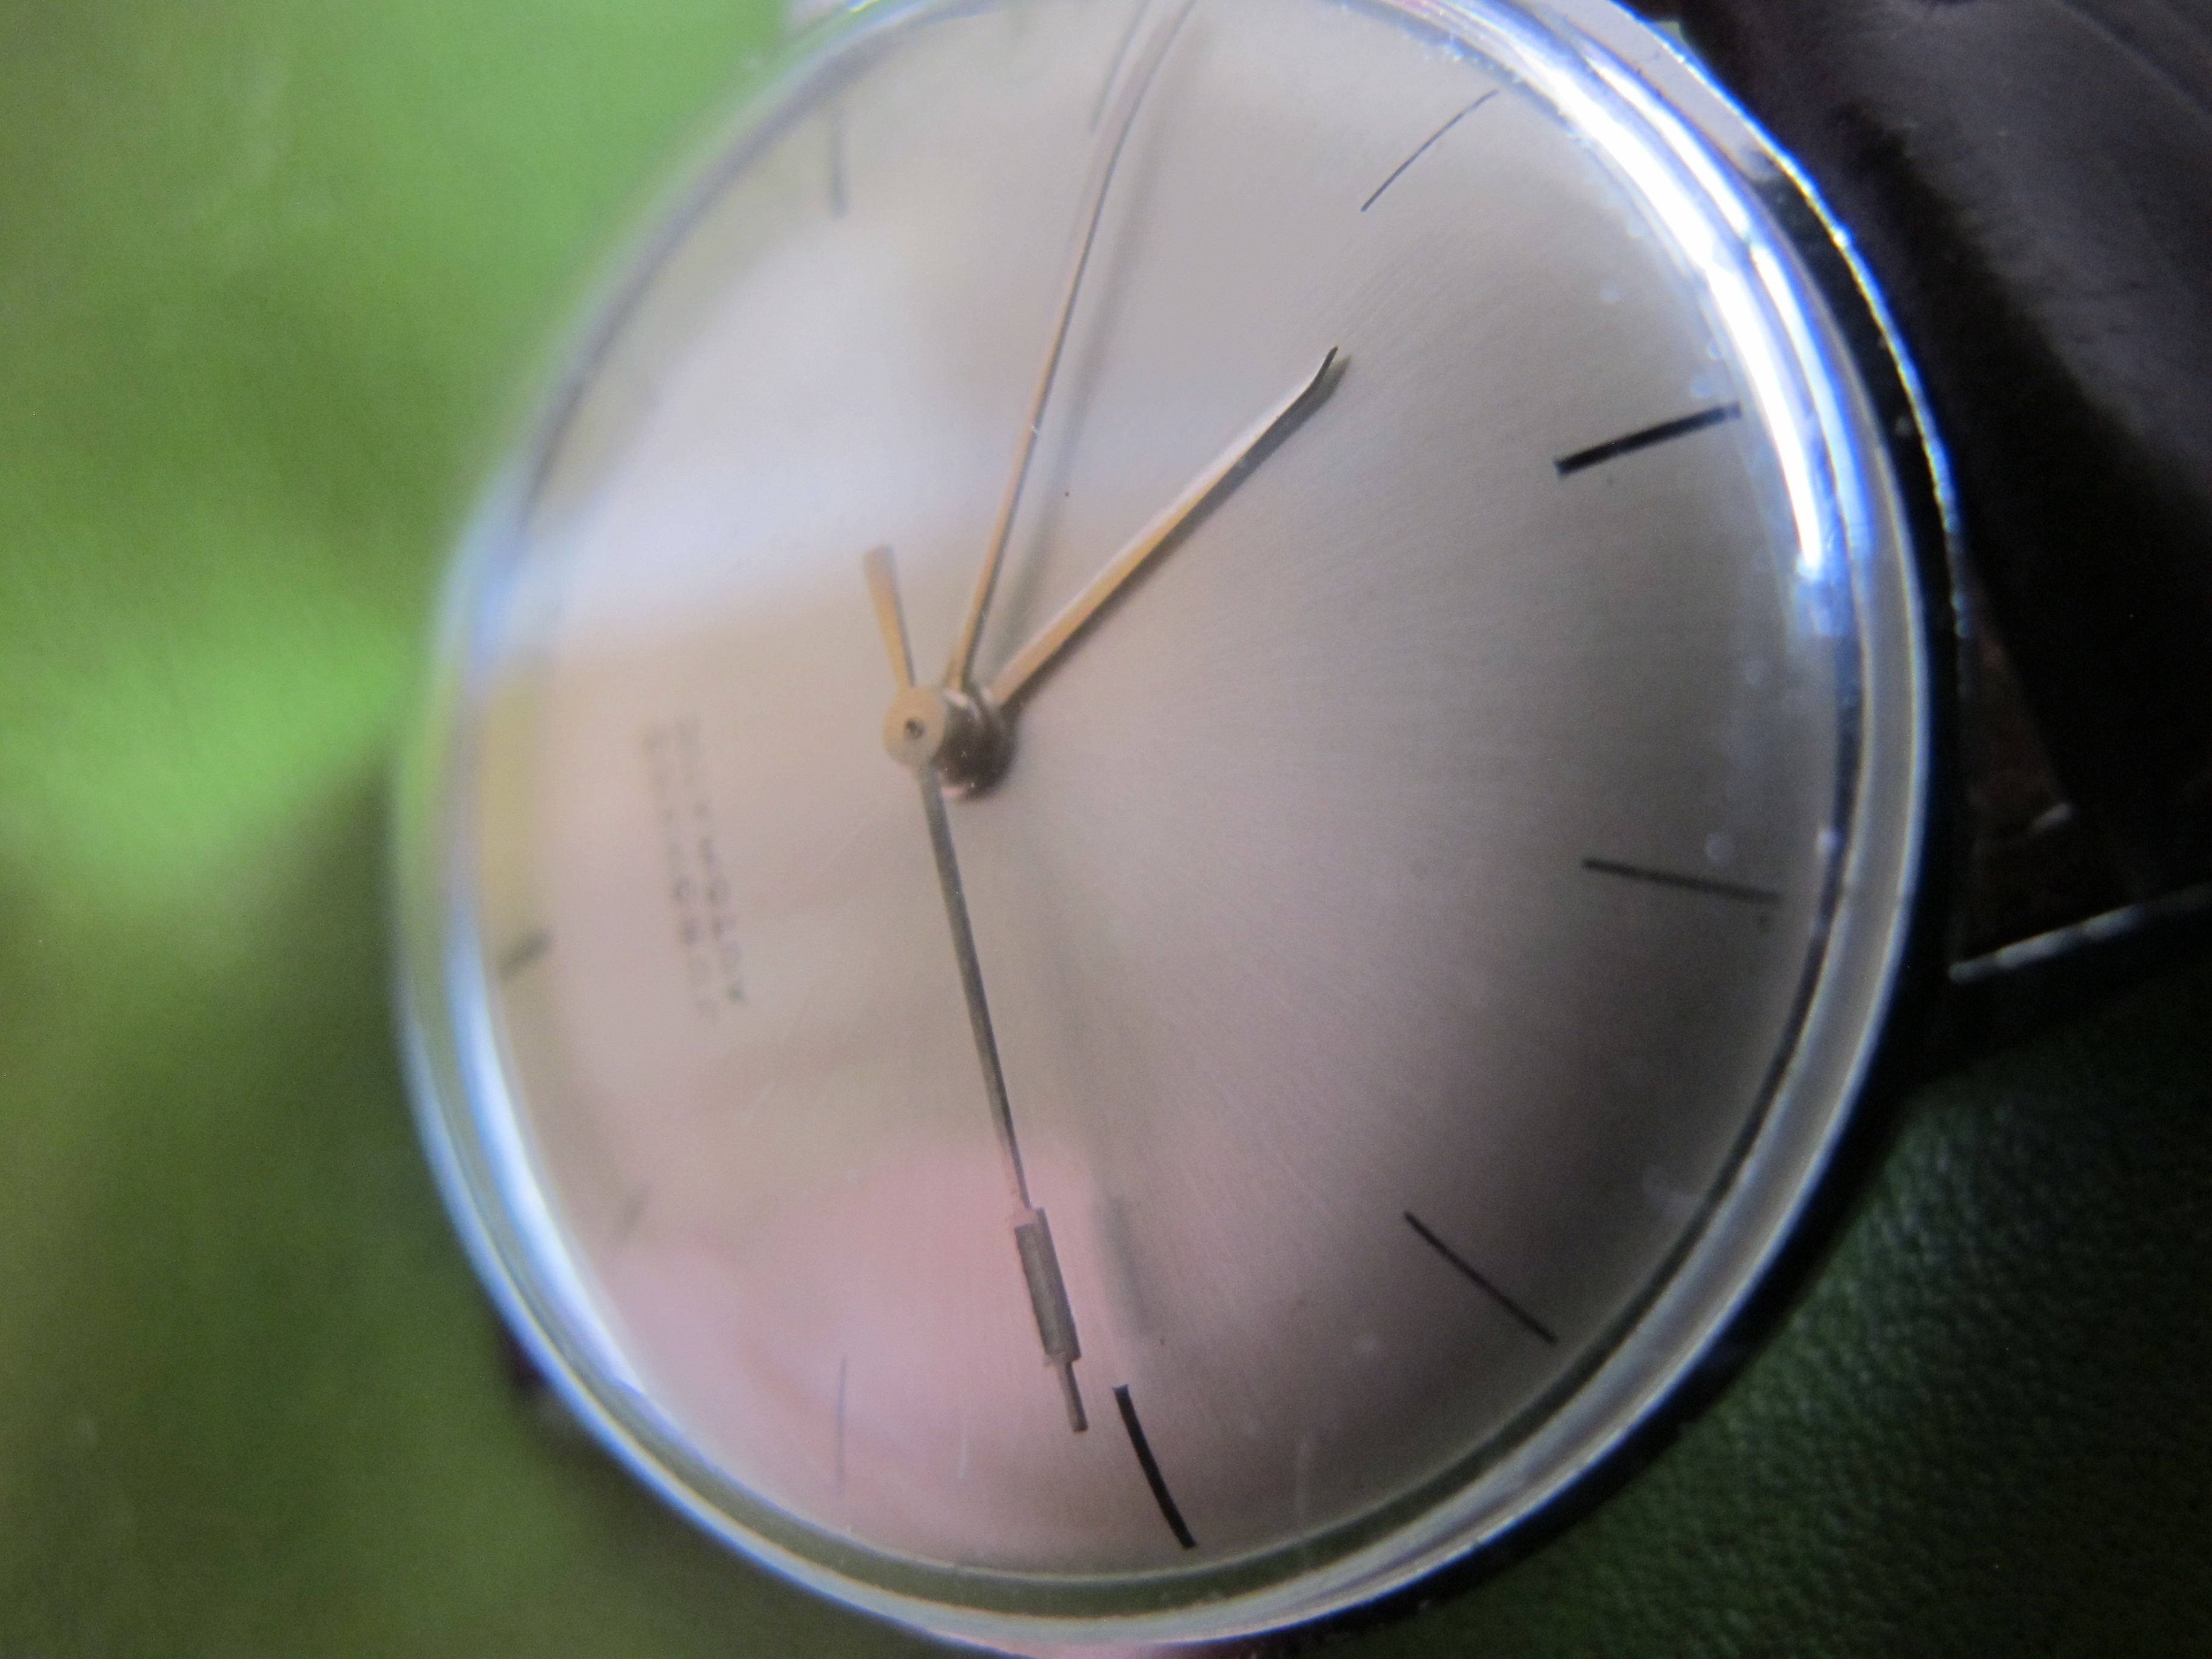
watch, hand, wheel, clock, circle, close up, eye, shape, automatic, home accessories, junghans